More Than Earthlings

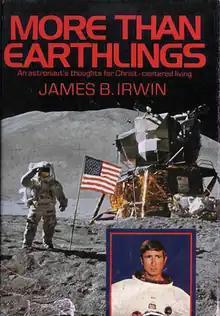
"More Than Earthlings", 1983

More Than Earthlings: An Astronaut's Thoughts for Christ-Centered Living (Broadman Press) is a 1983 non-fiction work by Apollo 15 astronaut James B. Irwin. The book is a series of short essays or meditations.